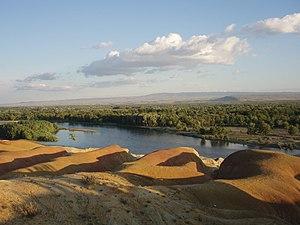
Plage colorée sur la rivière Irtych à Burqin County, Xinjiang, Chine.
La préfecture d'Altay est une subdivision administrative de la région autonome du Xinjiang en Chine. Elle dépend de la préfecture autonome kazakhe d'Ili. Son chef-lieu est la ville d'Altay.